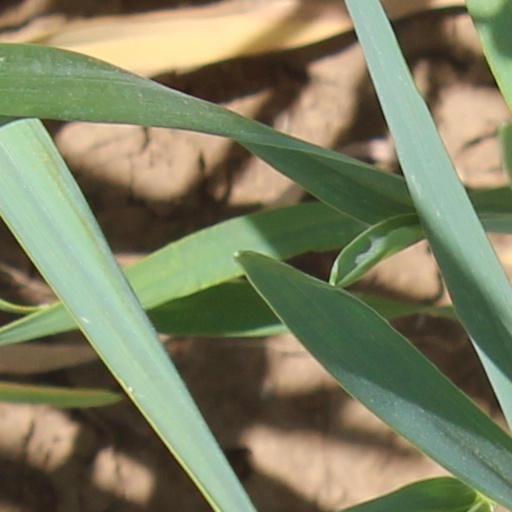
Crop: wheat